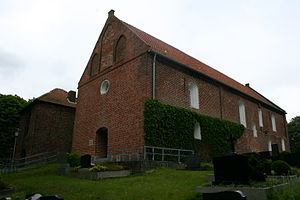
Westerholt
Westerholt Kirke er en af de ældste kirker i Østfrisland
Westerholt er en kommune og administrationsby i Samtgemeinde Holtriem i Landkreis Wittmund, i den nordvestlige del af den tyske delstat Niedersachsen.